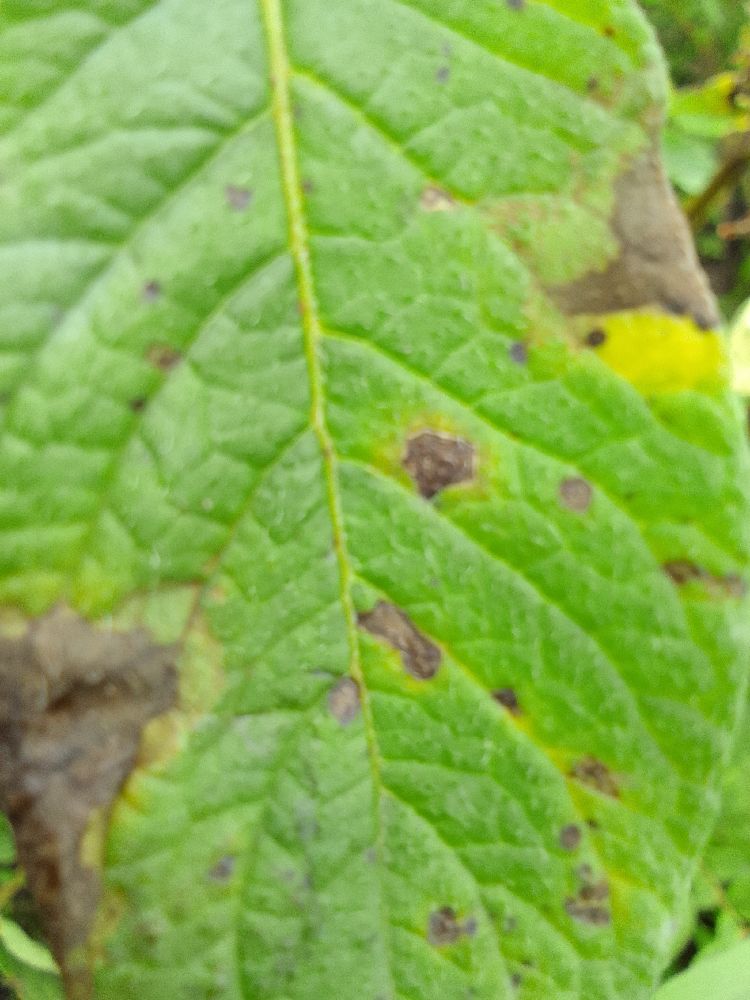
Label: Late blight